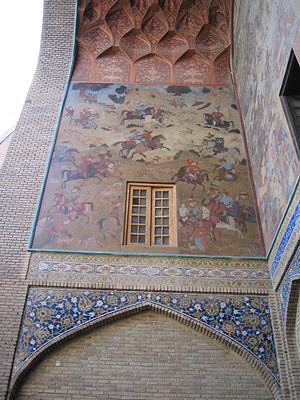
Le grand bazar d'Ispahan est un des plus grands bazars d'Iran. Il est situé à Ispahan entre la place Naghch-e Djahan et la mosquée du vendredi.